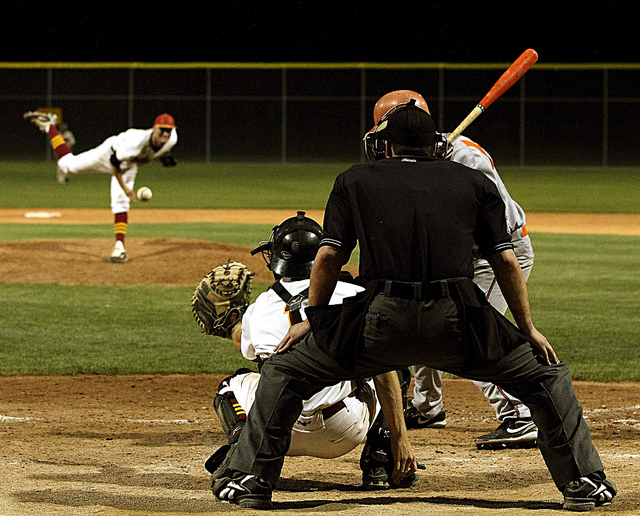
một nhóm người đàn ông đang chơi bóng chày trên sân